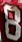
Number: 8